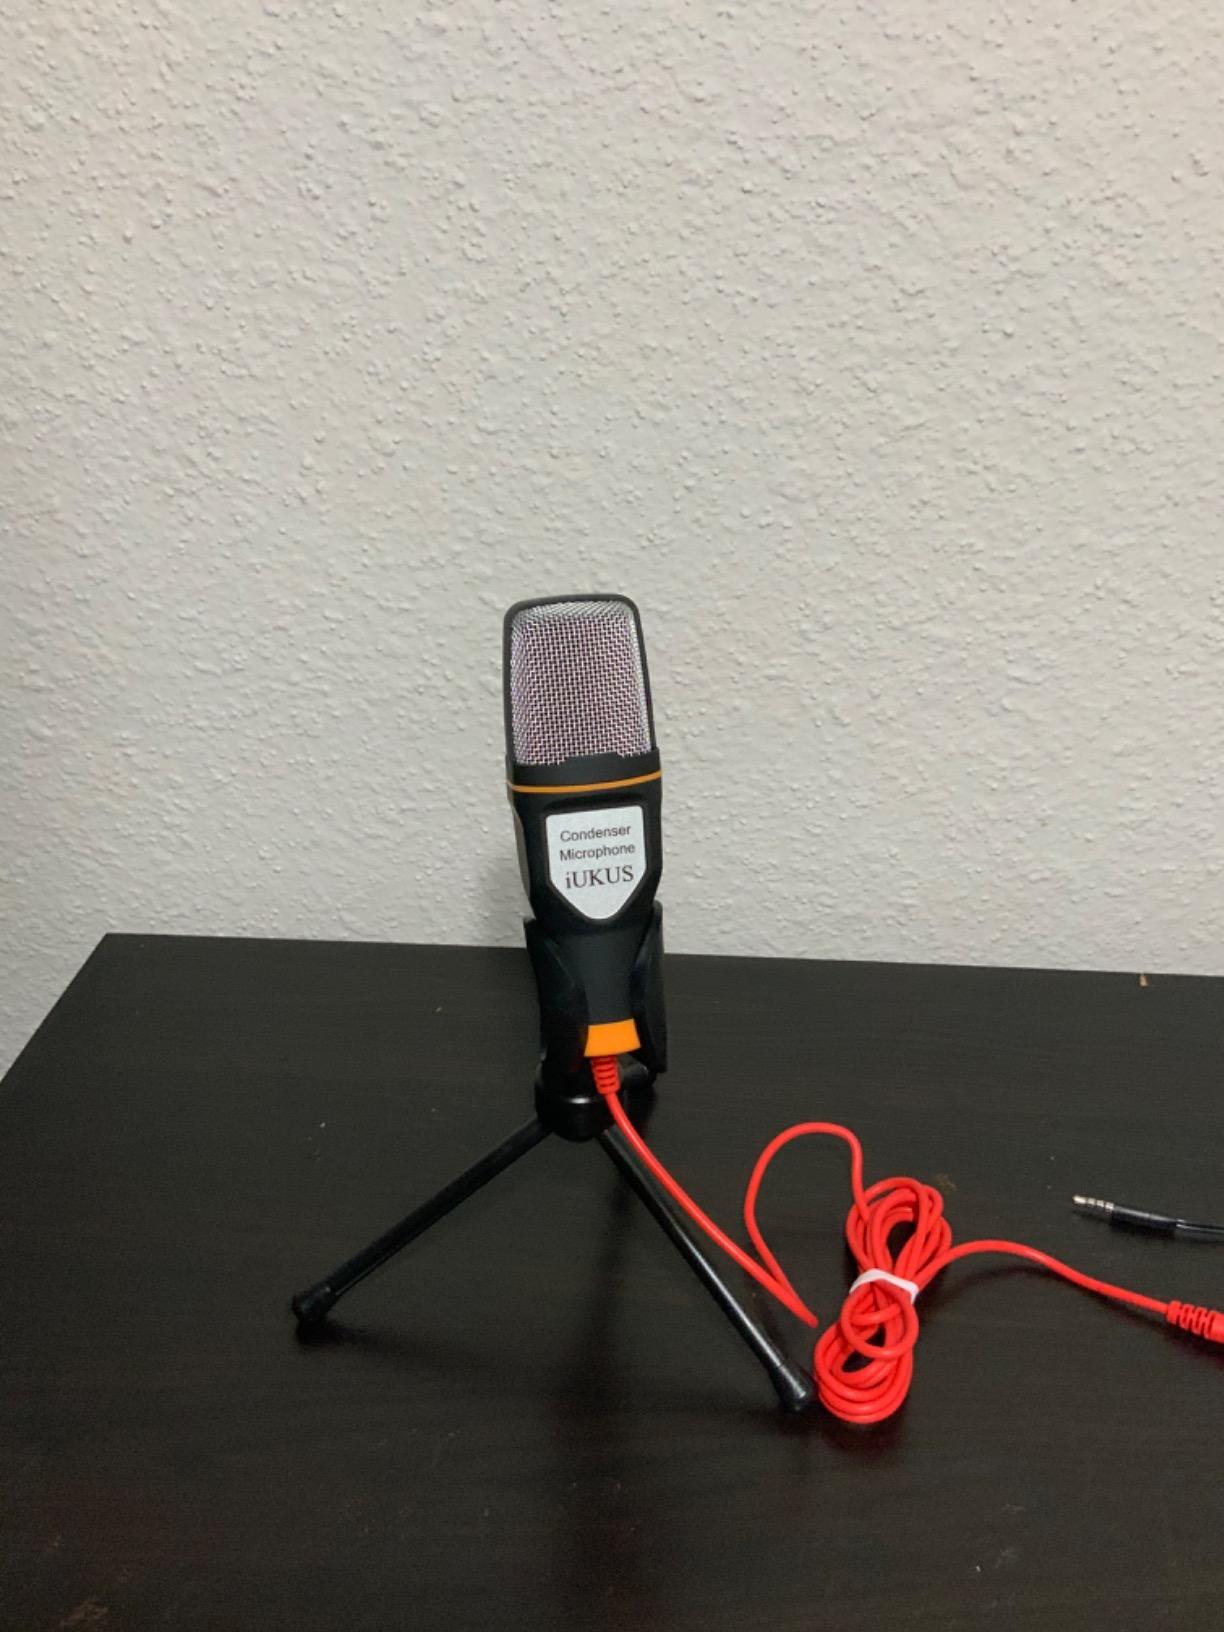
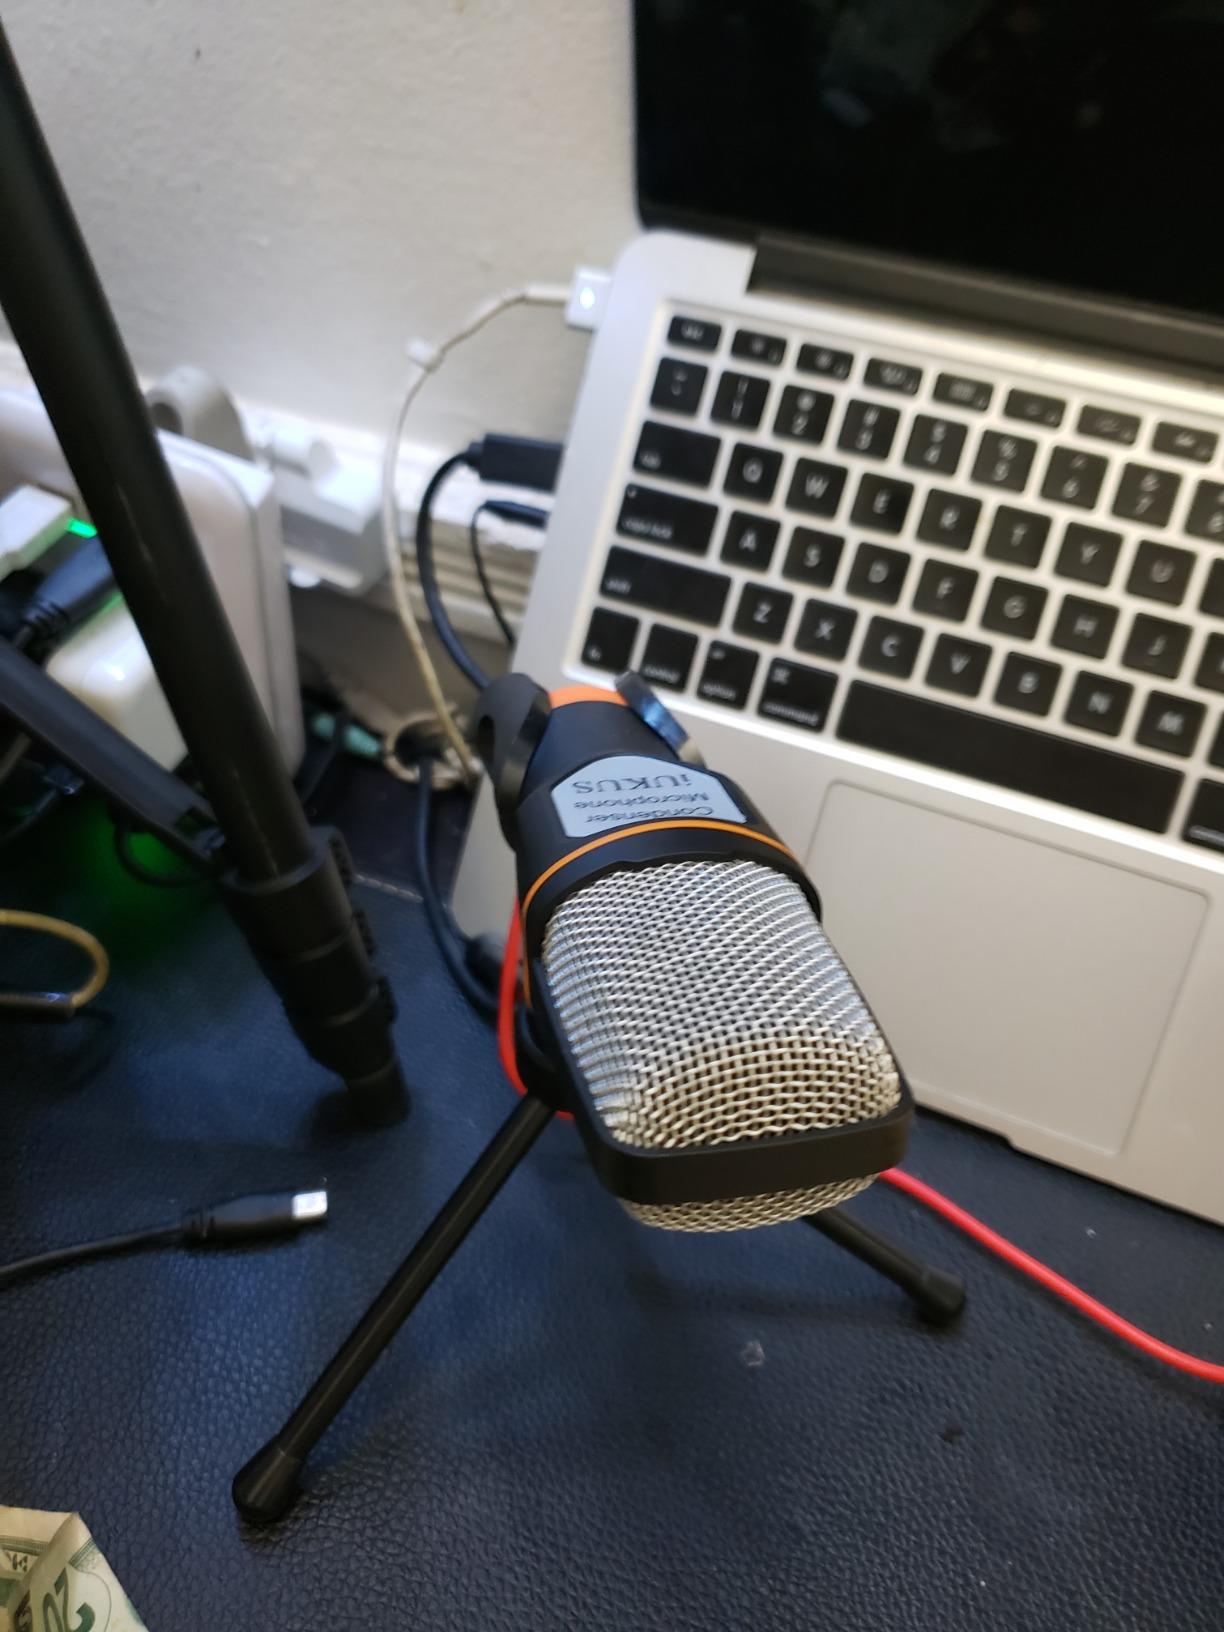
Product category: microphone
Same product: yes